Rochefourchat

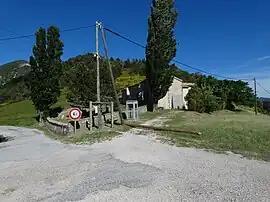
The village of Rochefourchat.

Rochefourchat is a commune in the Drôme department, in the Auvergne-Rhône-Alpes region, southeastern France. In the commune, there is a single house, the St. Pierre's Church, a converted barn, and the ruins of an old castle. The commune is bordered by four other communes, and nearest to Rochefourchat are Saint-Nazaire-le-Désert, Les Tonils, Pradelle, and Brette.